Wake (comics)

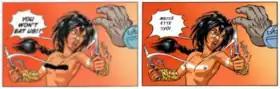
Navee in the censored American version compared to the original art; here the Finnish translation

The protagonist of the series is Navee (Nävis in the original French), a young human female who was shipwrecked and orphaned on an alien planet. She was raised from infancy by one of the ship's robots, Nsob, and has never met another human being. The series uses Navee as an outside viewer of the Wake convoy – a convoy of starships from various backgrounds that travel together – as she adjusts to life in this alien civilization.